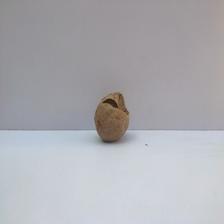
Size: Spoiled